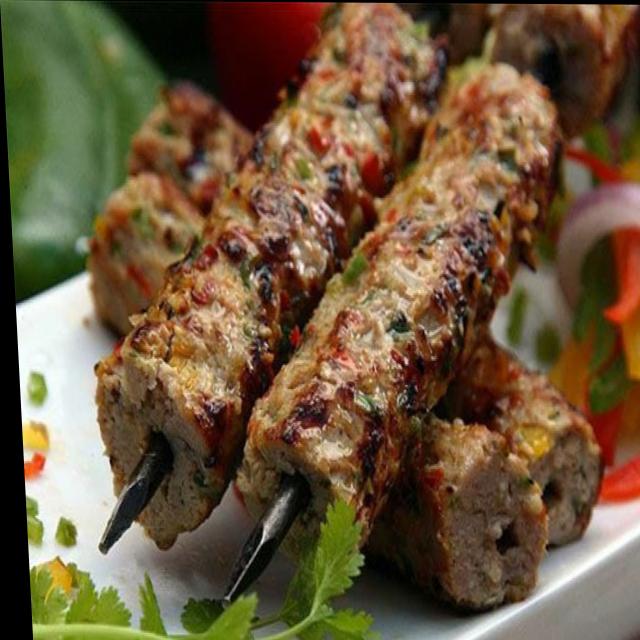
Dish: kebab